Abbey of Saint-Père-en-Vallée

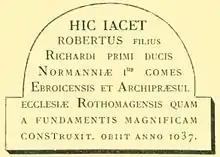
Sketch of the 18th-century plaque marking the tomb of Archbishop Robert the Dane in Saint-Père

The Abbey of Saint-Père-en-Vallée was a monastery just outside Chartres in France. Founded by Queen Balthild in the seventh century, it adopted the Benedictine rule in 954 and joined the Congregation of Saint-Maur in 1650. It was closed with all other monasteries during the French Revolution in 1790. Today, its buildings lie within the city of Chartres and are classified as a historical monument. The church, Église Saint-Pierre de Chartres, continues to serve as a parish church.